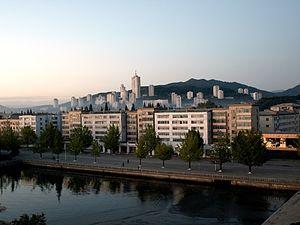
Wonsan ou Wŏnsan est une ville portuaire nord-coréenne de 331 000 habitants, chef-lieu de la province de Kangwon, située au bord de la mer du Japon.